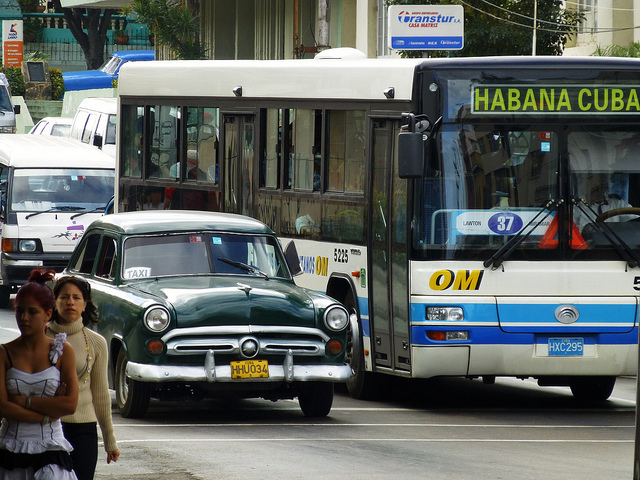
user: Given an image and a question. Answer the question in a short answer. Question: What country was this piucture taken in? Short Answer:
assistant: cuba